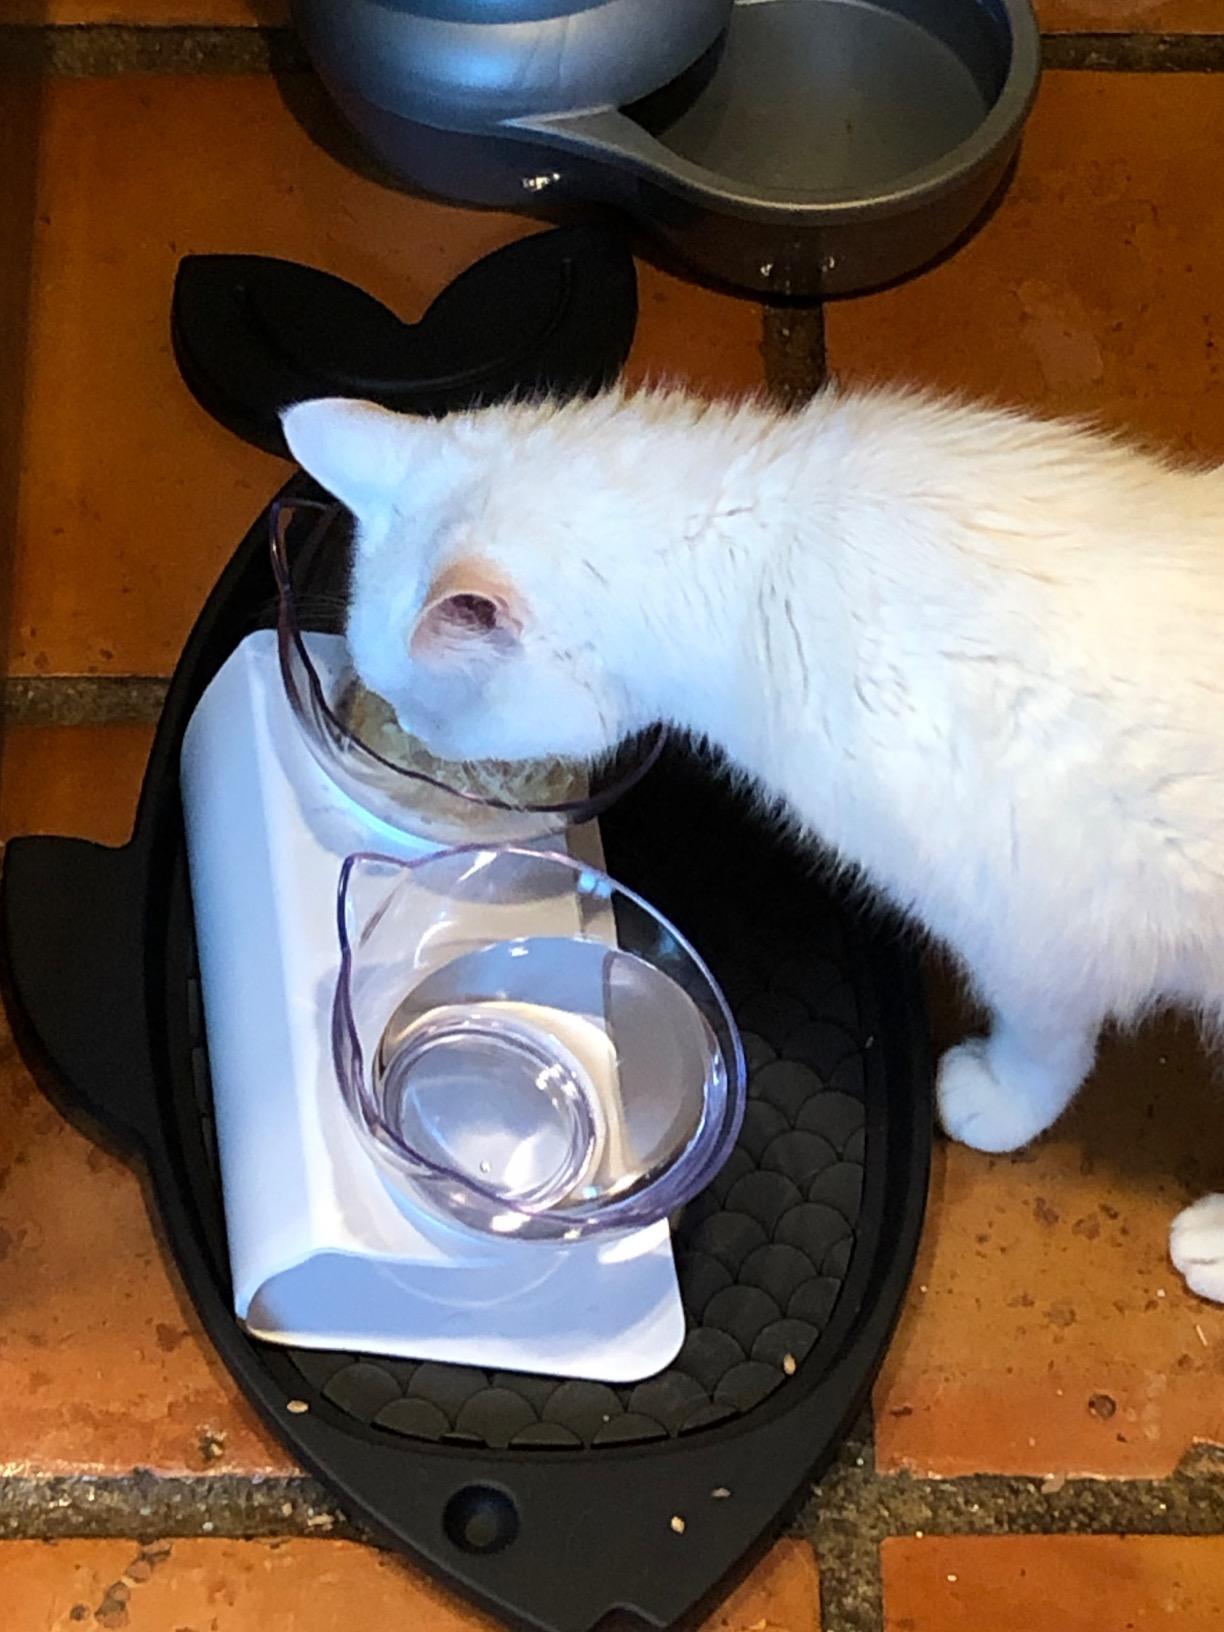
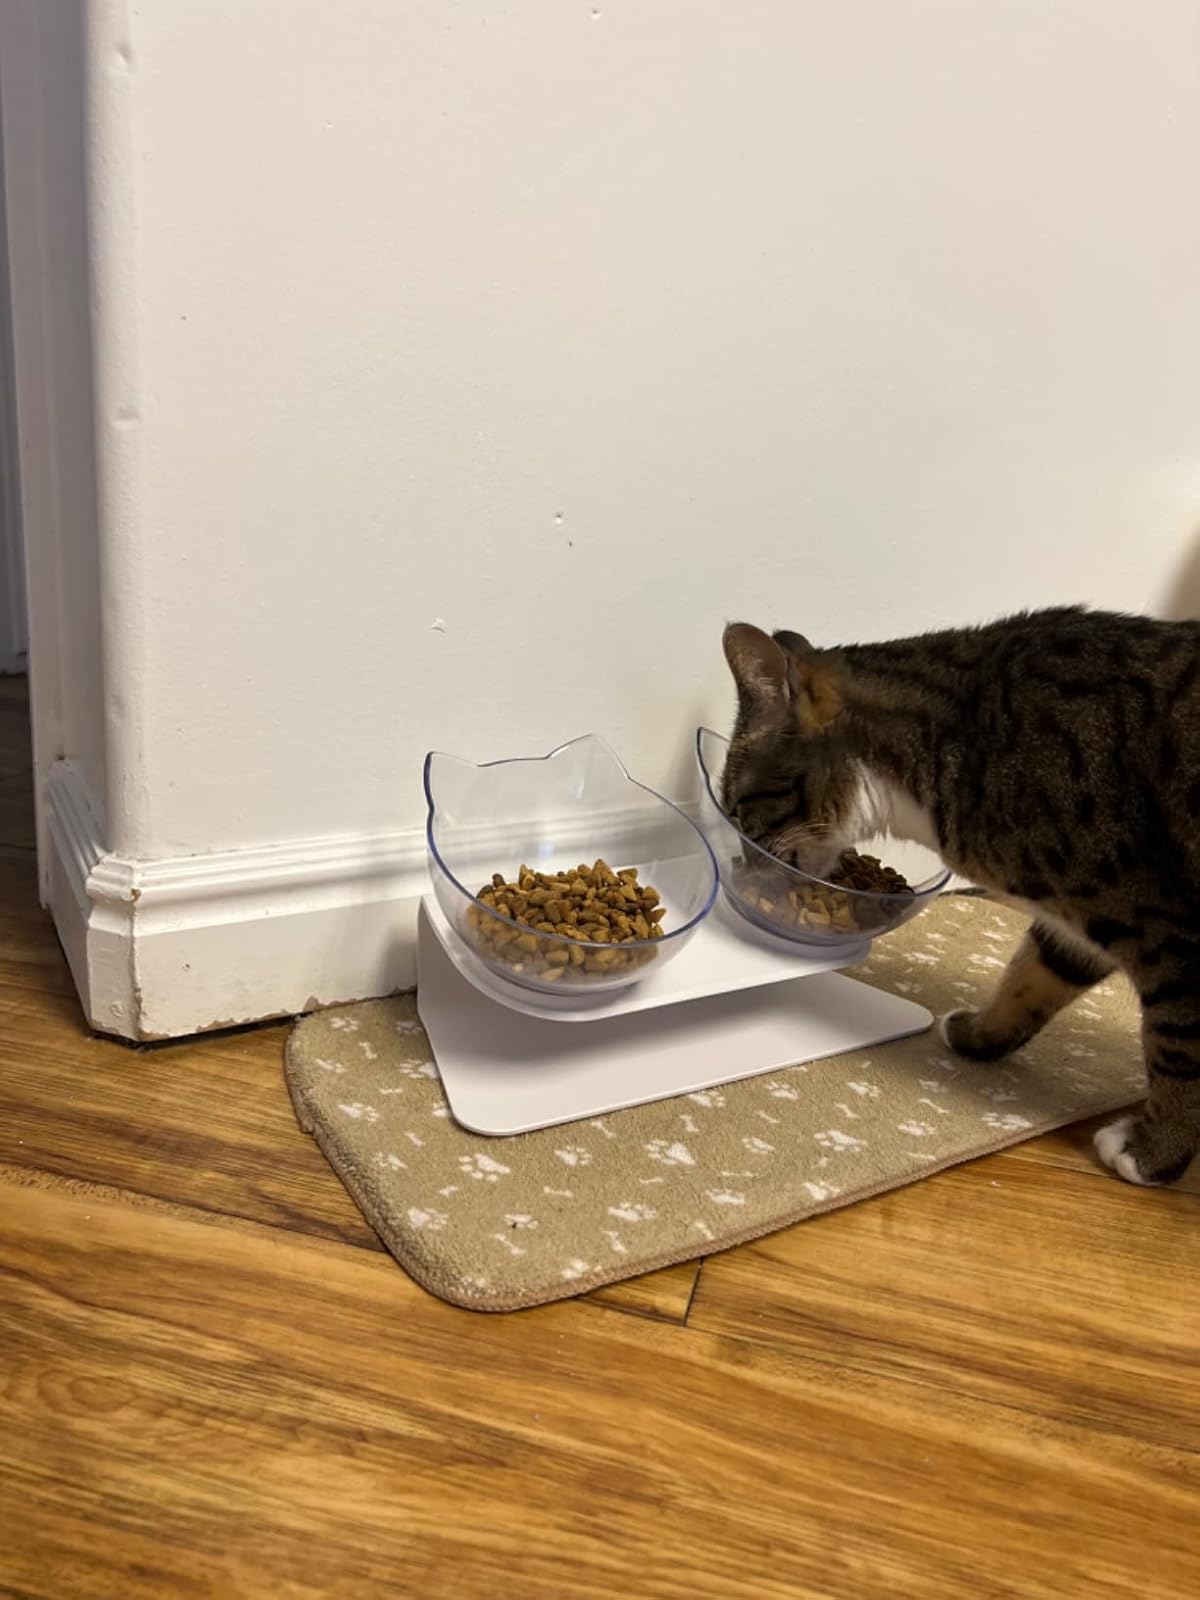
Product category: items_bowl
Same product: yes